Algarve Cup

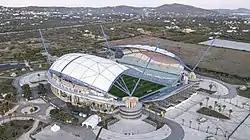
Estádio Algarve, one of the stadiums used in the tournament

From 2002 to 2014, 12 teams were invited, with the top eight competing for the championship. The teams were divided into three groups of four — A, B and C. Group C was added in 2002 to provide second-tier teams with high-level match experience every year. The teams first played round-robin within their pool. Then the placement round proceeded as follows: